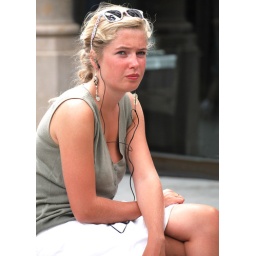
A tourist girl listens to her music sitting in a quiet place in Barcelona